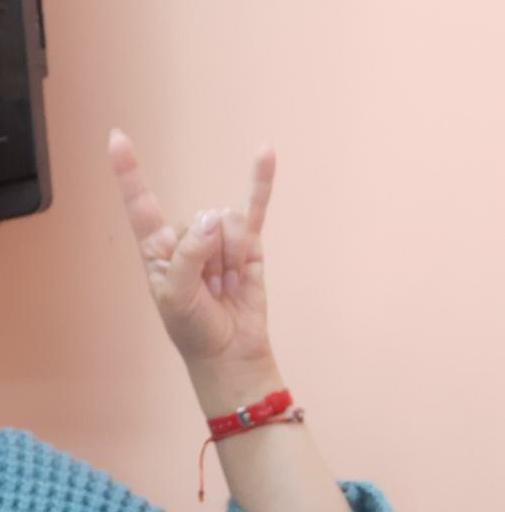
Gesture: rock